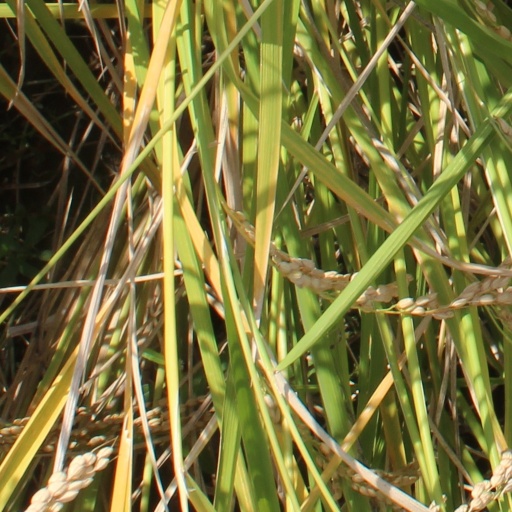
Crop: rice